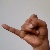
The image shows a hand gesture representing the letter 'J' in Indian Sign Language.